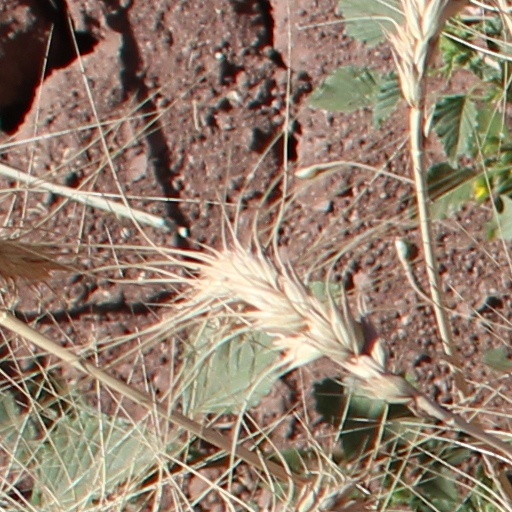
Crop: wheat